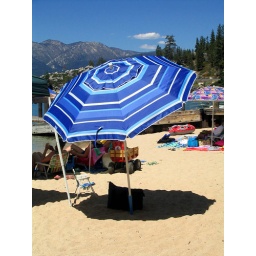
sand harbor is my most favorite beach in the world.